Rehaincourt

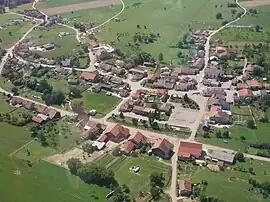
An aerial view of Rehaincourt

Rehaincourt is a commune in the Vosges department in Grand Est in northeastern France.